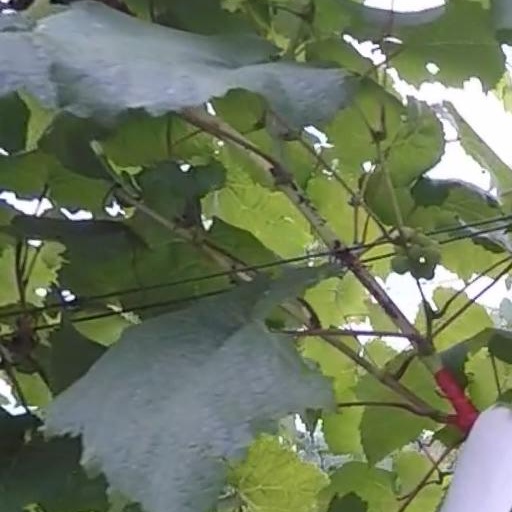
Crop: grape